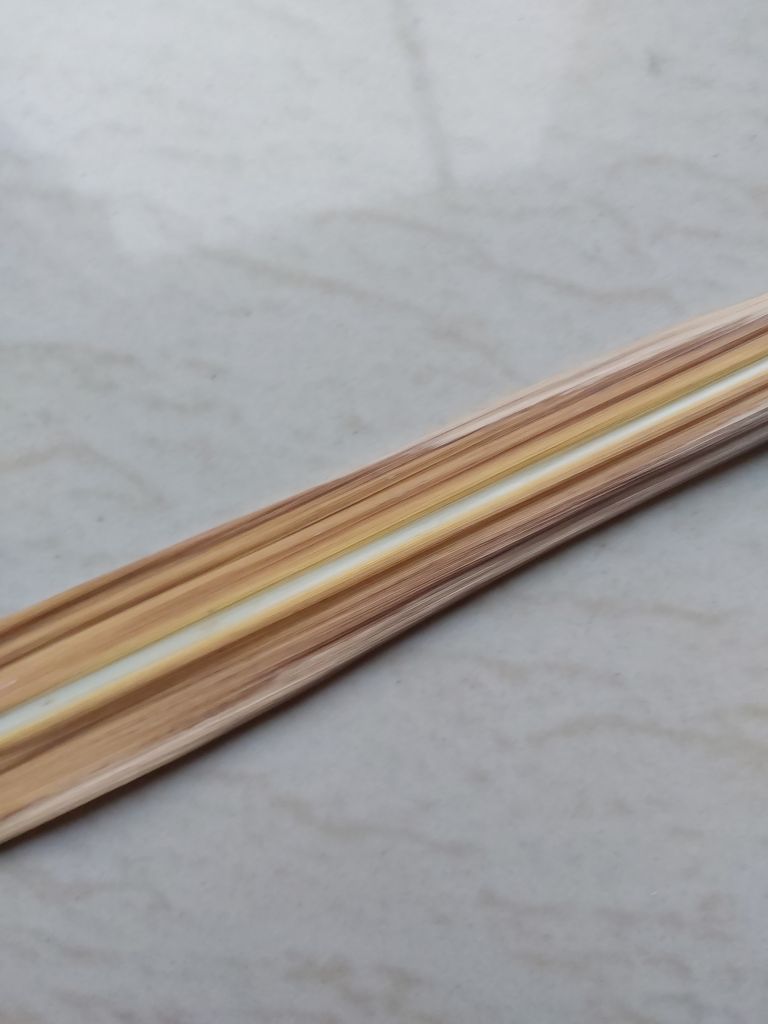
Label: Dried